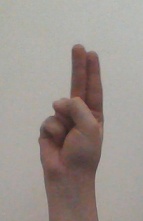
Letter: taa